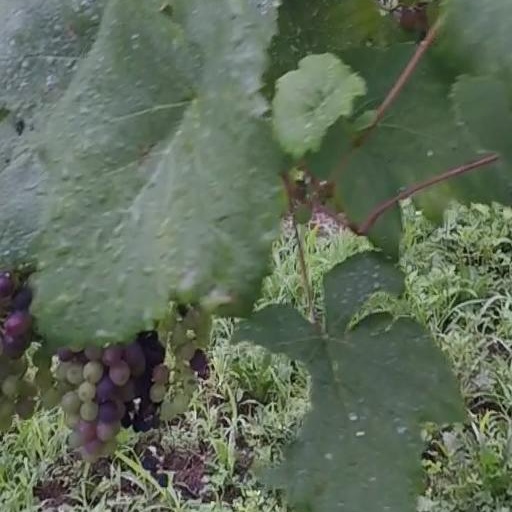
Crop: grape